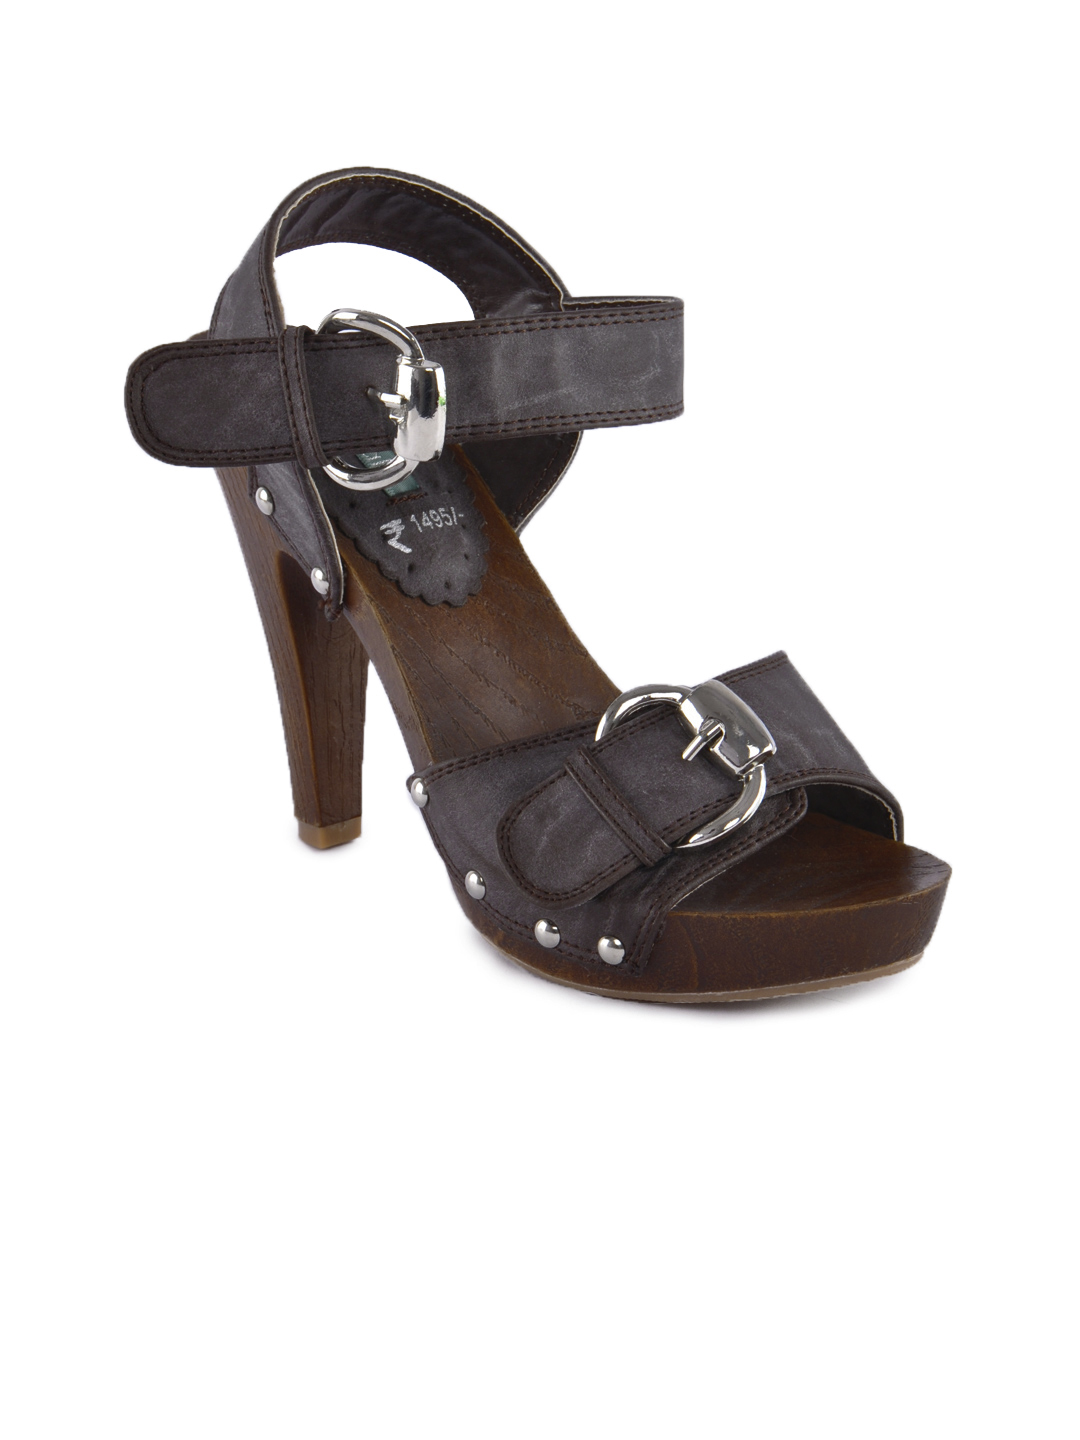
Catwalk Women Casual Brown Heels
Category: Footwear / Shoes / Heels
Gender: Women
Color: Brown
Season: Winter 2015
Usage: Casual